Sherrin

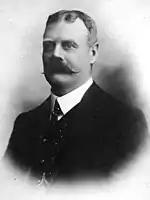
Thomas W. Sherrin, founder

In 1879, Thomas W. Sherrin opened a factory at 32 Wellington Street in Collingwood. The first Australian rules football was invented by Sherrin himself in 1880, when he was given a misshapen rugby ball to fix. He designed the Sherrin with indented rather than pointy ends to give the ball a better bounce. The sport known as football, or "footy", was rapidly increasing in popularity, and Sherrin footballs soon became the icon for being the first ball made for Australian rules football. The new-shaped ball was so quickly accepted that the National Football League of Australia eventually used the size and shape as standard.